Detribalization

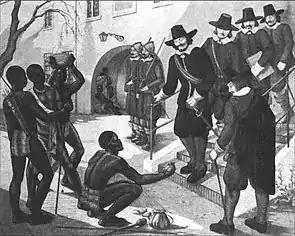
Undated anonymous mural located in South Africa House, London, portraying the Nama presenting green copper-bearing rocks to the Dutch East India Company at the Cape, which initiated an expedition to extract the ore by the Dutch in 1685.

From 1884 to 1885, European powers, along with the United States, convened at the Berlin Conference in order to settle colonial disputes throughout the African continent and protect the economic interests of their colonial empires. The conference was the primary occasion for partitioning, what Europeans commonly referred to as, "the dark continent", and came about as a result of conflicting territorial claims. The various European colonial powers wish to avoid conflict in their "Scramble for Africa", and as such drew clear lines over the continent. In 1898, Polish-British author Joseph Conrad remarked in "Heart of Darkness" on how Europeans used color swatches to denote their territorial claims over Africa, a common practice in the period:There was a vast amount of red [Britain] – good to see at any time, because one knows that some real work is done there, a deuce of a lot of blue [France], a little green [Portugal], smears of orange, and, on the East Coast, a purple patch [Germany], to show where the jolly pioneers drink the jolly lager beer. However, I wasn't going into any of these. I was going into the yellow [Belgium]. Dead in the center.An empire had to demonstrate effective occupation of the land they were claiming in order to justify their claims to it. Under these guidelines, scholar Kitty Millet has noted, that "effective" "'connoted farms, gardens, roads, railways, [and] even [a] postal service." The only entities which could claim ownership "over these diverse African spaces... had to be one of the powers at the conference. Local or Indigenous groups were neither imaginable as political powers nor visible as peers or subjects of European sovereigns." Not only were Indigenous peoples not physically represented at the Berlin Conference, they were also absent "to the European powers' conceptualization of territory. They were not 'on the map'." Rather, Indigenous peoples were perceived by Europeans as property of the land living in an inferior state of nature. Prior to their consciousness of their own "whiteness," Millet notes that Europeans were first "conscious of the superiority of their developmental 'progress' ... 'Savages' had temporary huts; they roamed the countryside. They were incapable of using nature appropriately. The colour of their skins condemned them."